Flexicalymene

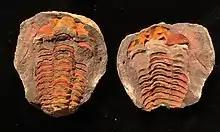
"Flexicalymene" from Morocco

Flexicalymene is a genus of trilobites belonging to the order Phacopida, suborder Calymenina and family Calymenidae. "Flexicalymene" specimens can be mistaken for "Calymene", "Gravicalymene", "Diacalymene" and a few other Calymenina genera. They are used as an index fossil in the Ordovician. Ohio and North America are particularly known for being rich with "Flexicalymene" fossils.